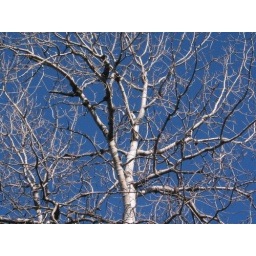
Leafless birch trees against a perfect blue sky, at Gormenghast, our nature retreat in the Bruce Peninsula, spring 2003.